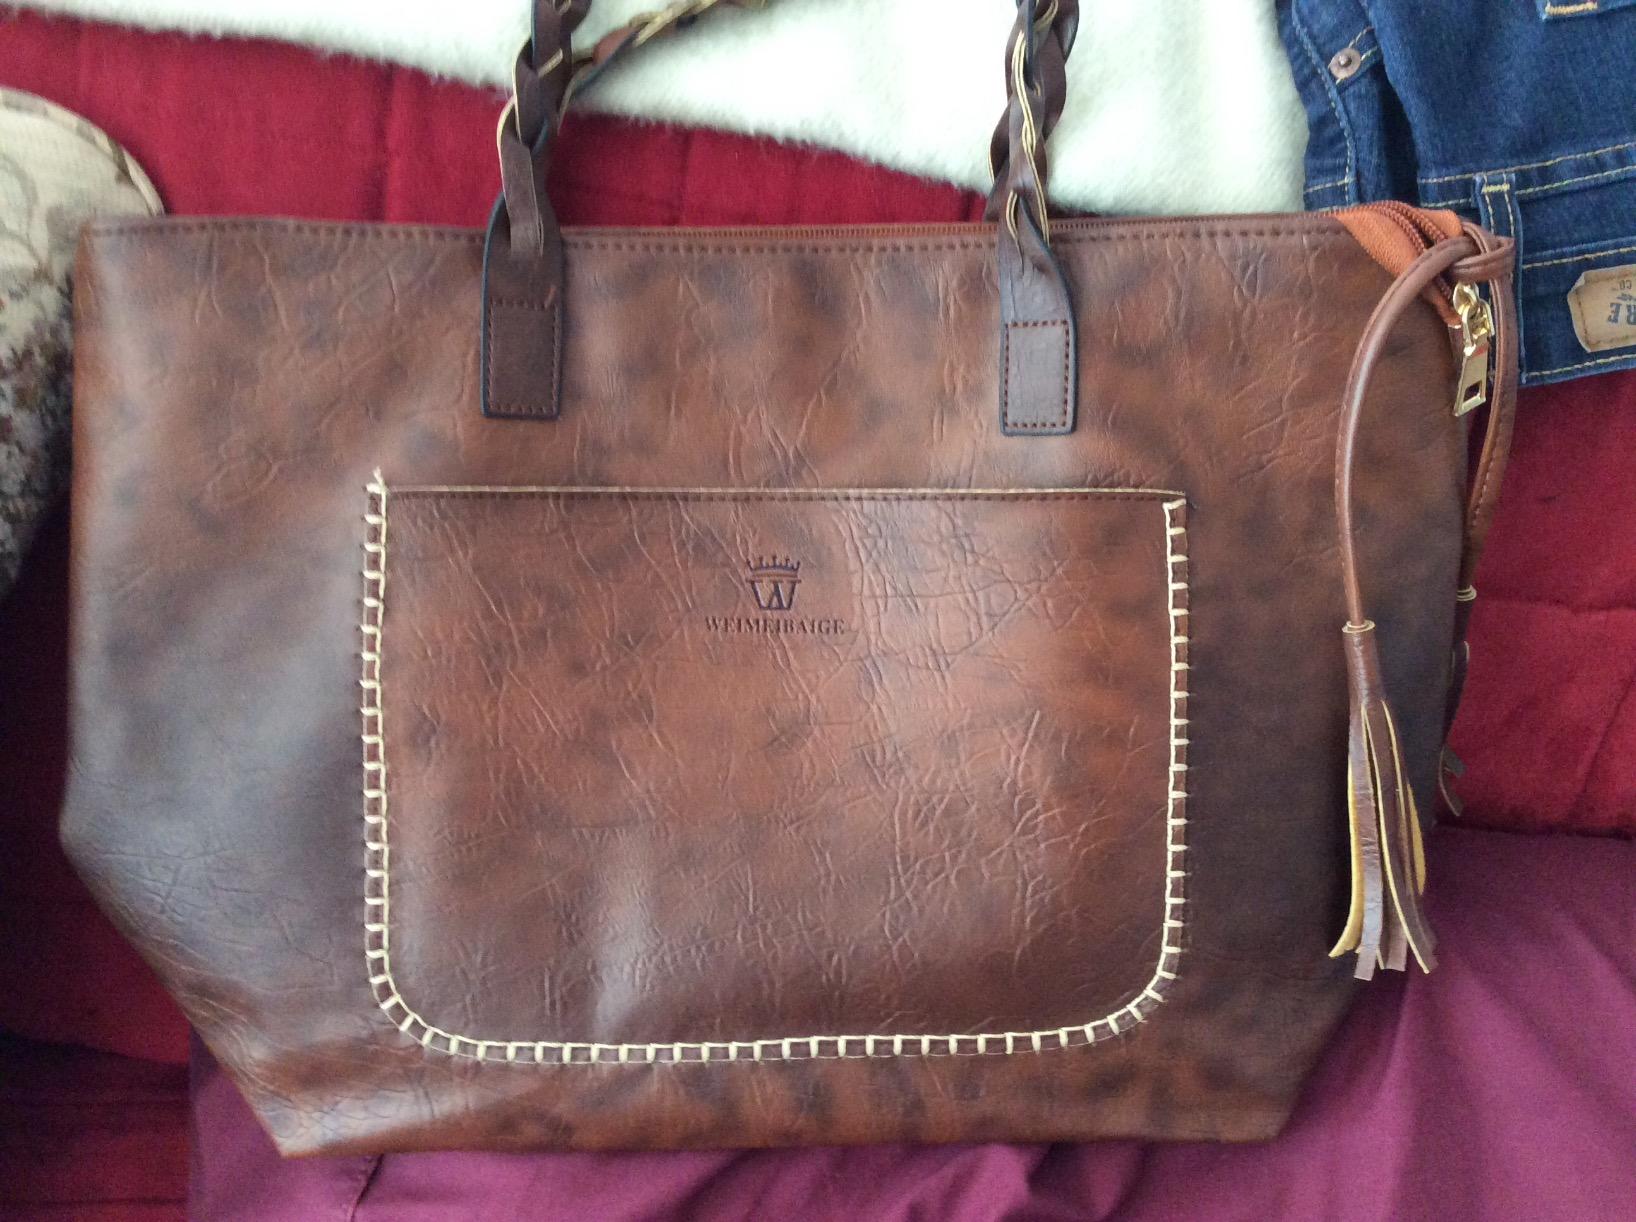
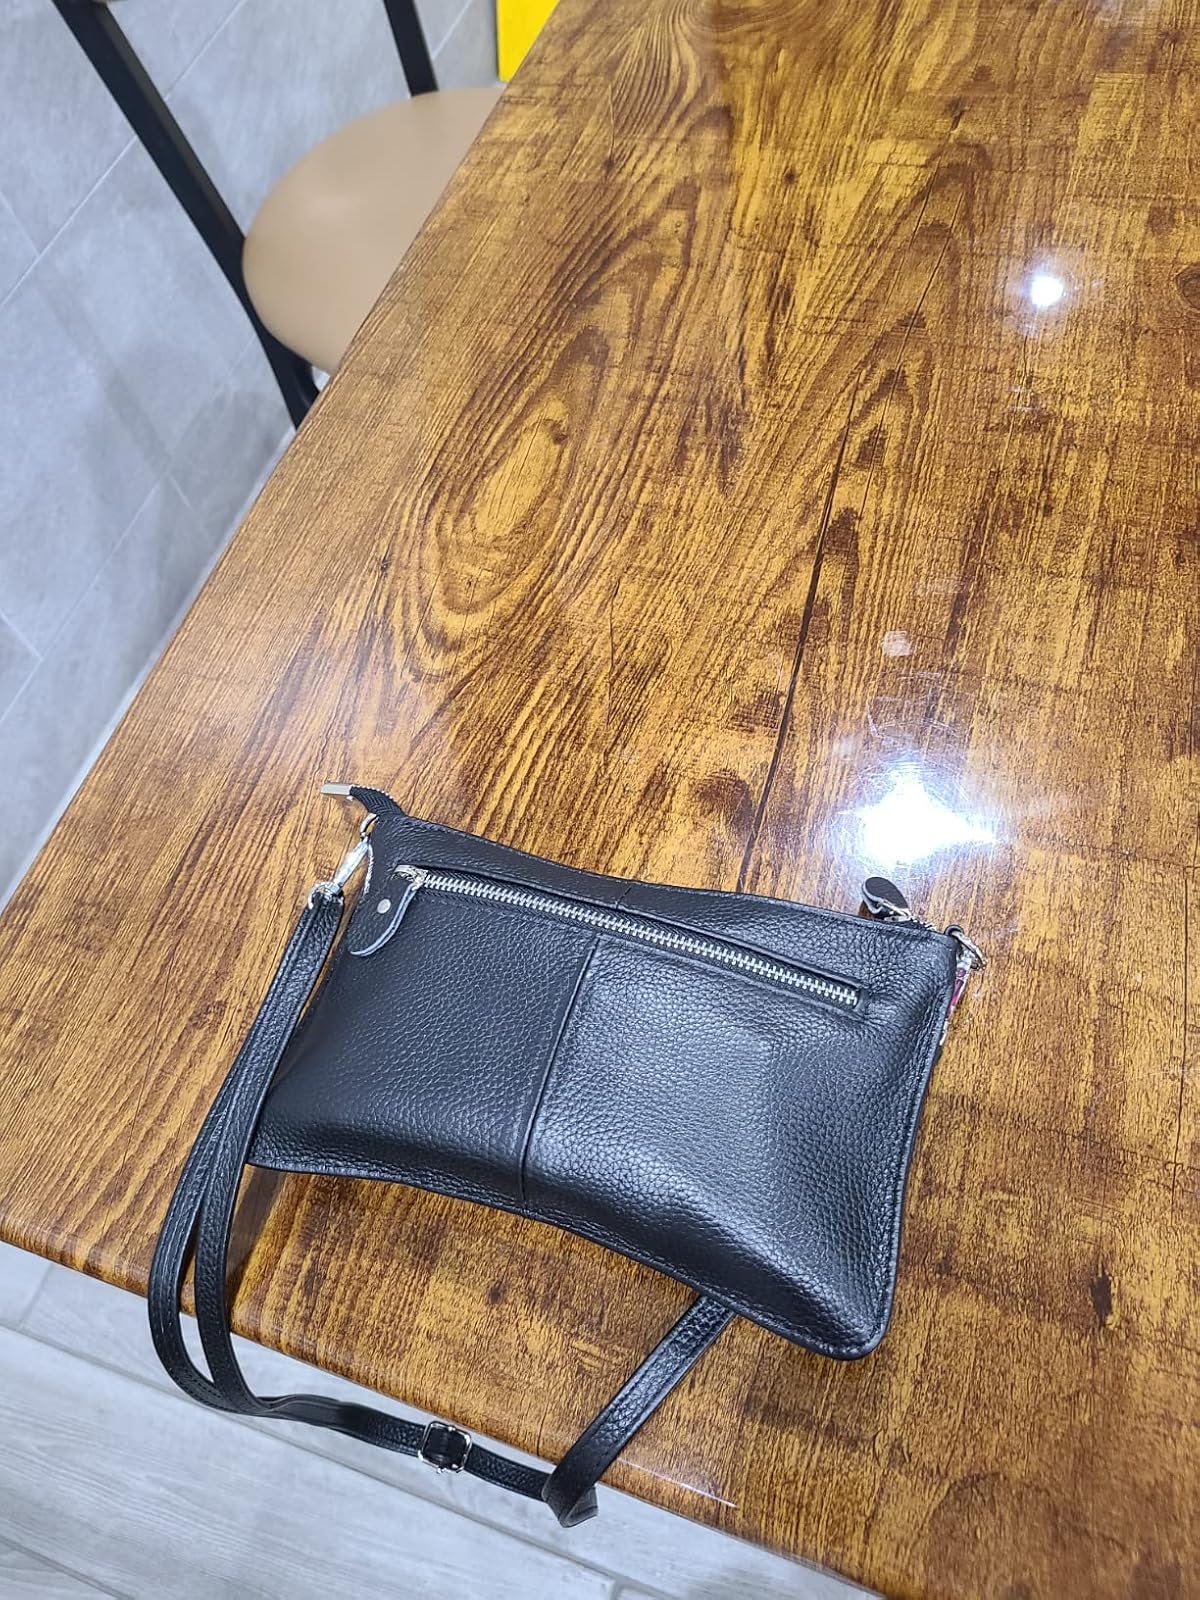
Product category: accessories_handbag
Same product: no